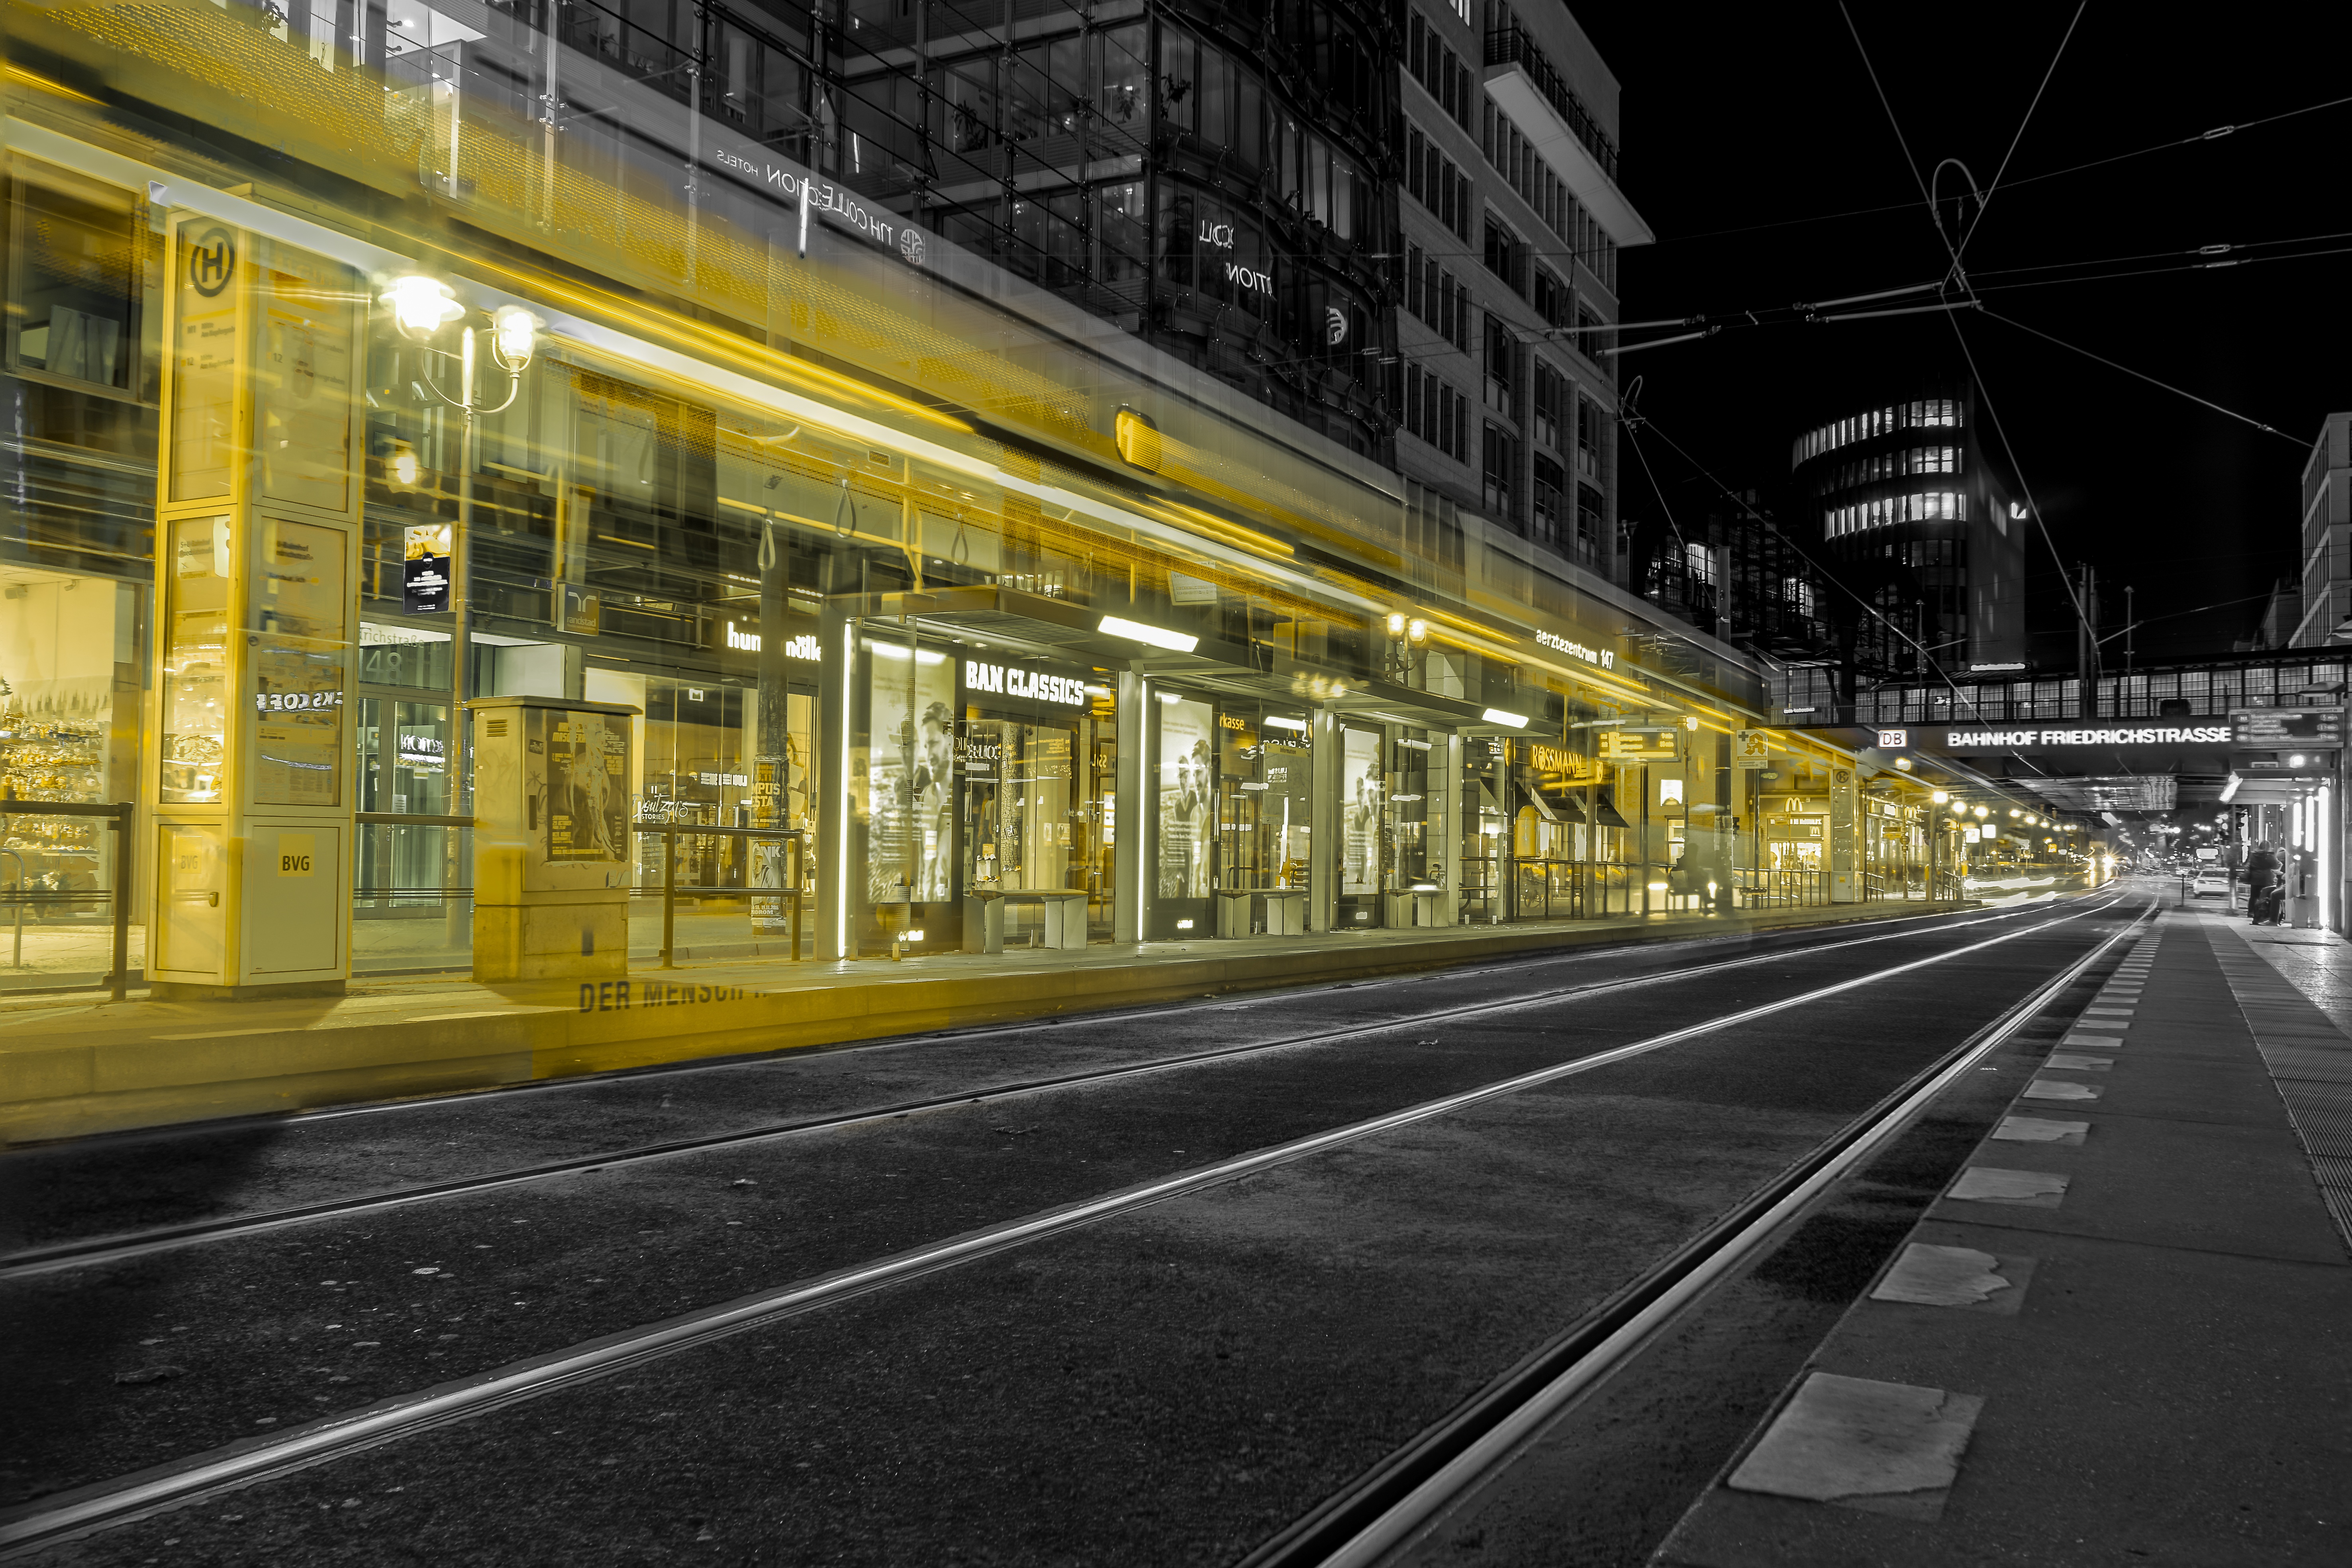
architecture, night, building, city, cityscape, tram, transport, line, vehicle, train station, platform, landmark, yellow, lane, modern, long exposure, public transport, places of interest, capital, background, infrastructure, germany, berlin, railroad track, railway station, metropolis, night photograph, color key, urban area, metropolitan area, rapid transit, friedrichstrasse